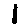
Label: 1